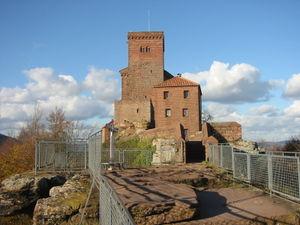
Le château fort de Trifels, monastère salésien à l'origine, aujourd'hui en partie restauré, surplombe du haut de son piton rocheux la petite ville d'Annweiler au cœur de la forêt du Palatinat. Au Moyen Âge, il bénéficia pendant deux siècles, du statut de palais impérial.